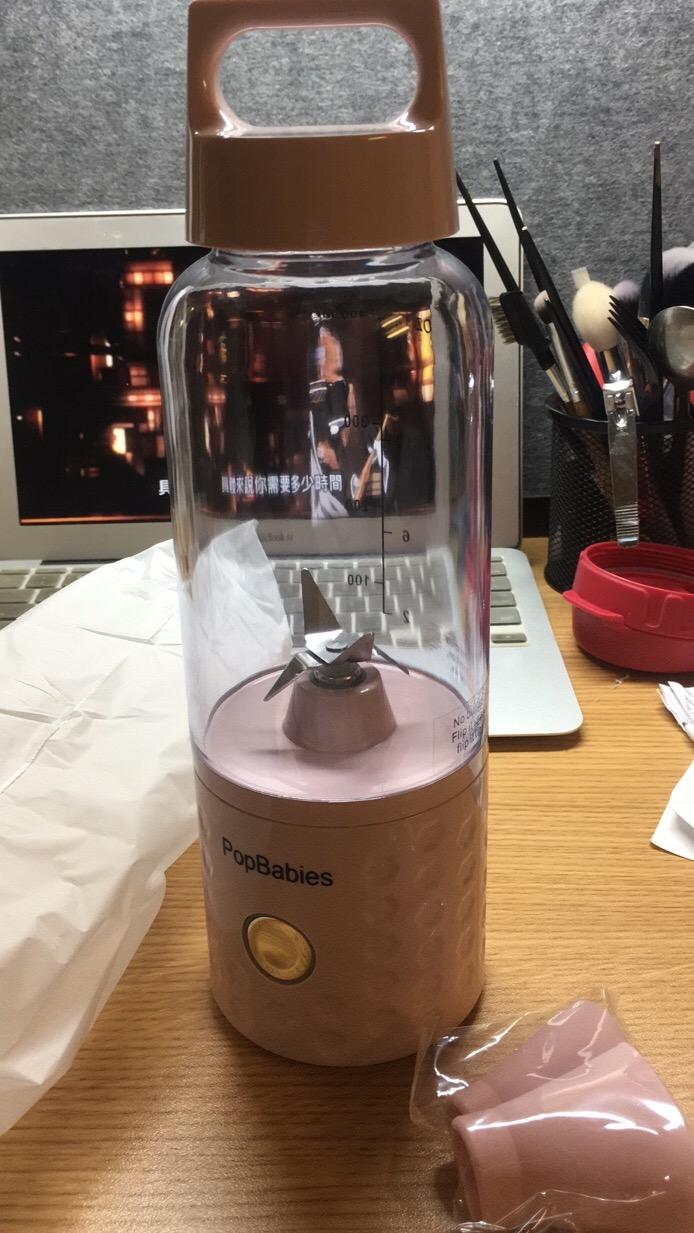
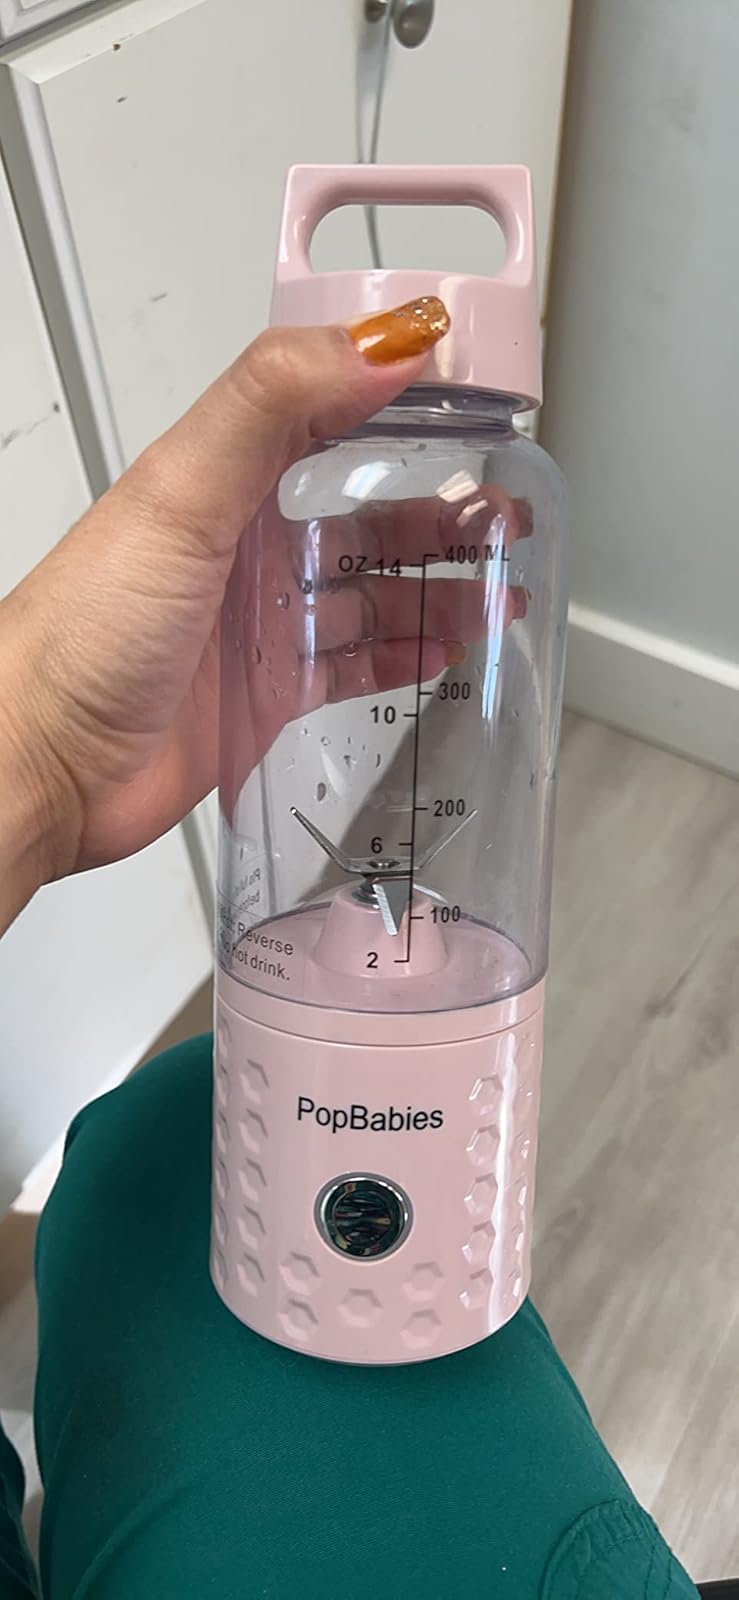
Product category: items_blender
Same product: yes